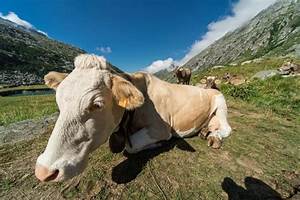
Label: mucca